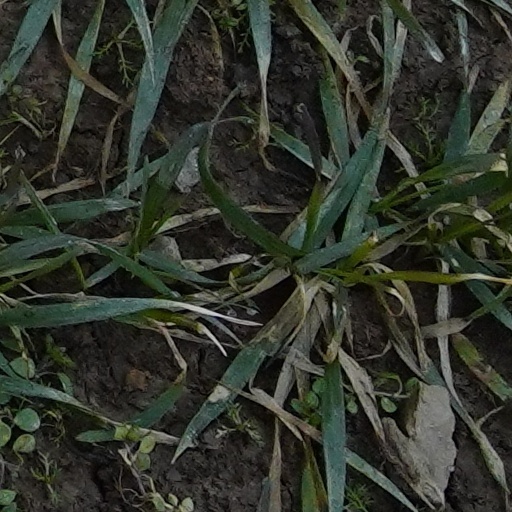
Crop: wheat